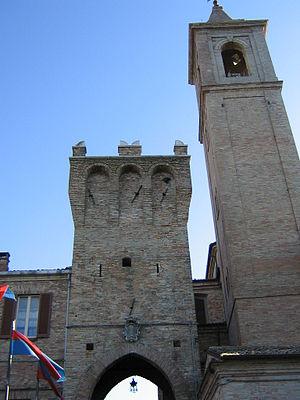
Saludecio est une commune de la province de Rimini dans l'Émilie-Romagne en Italie.